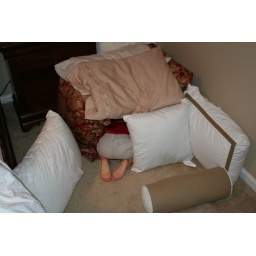
... hiding in his dog house